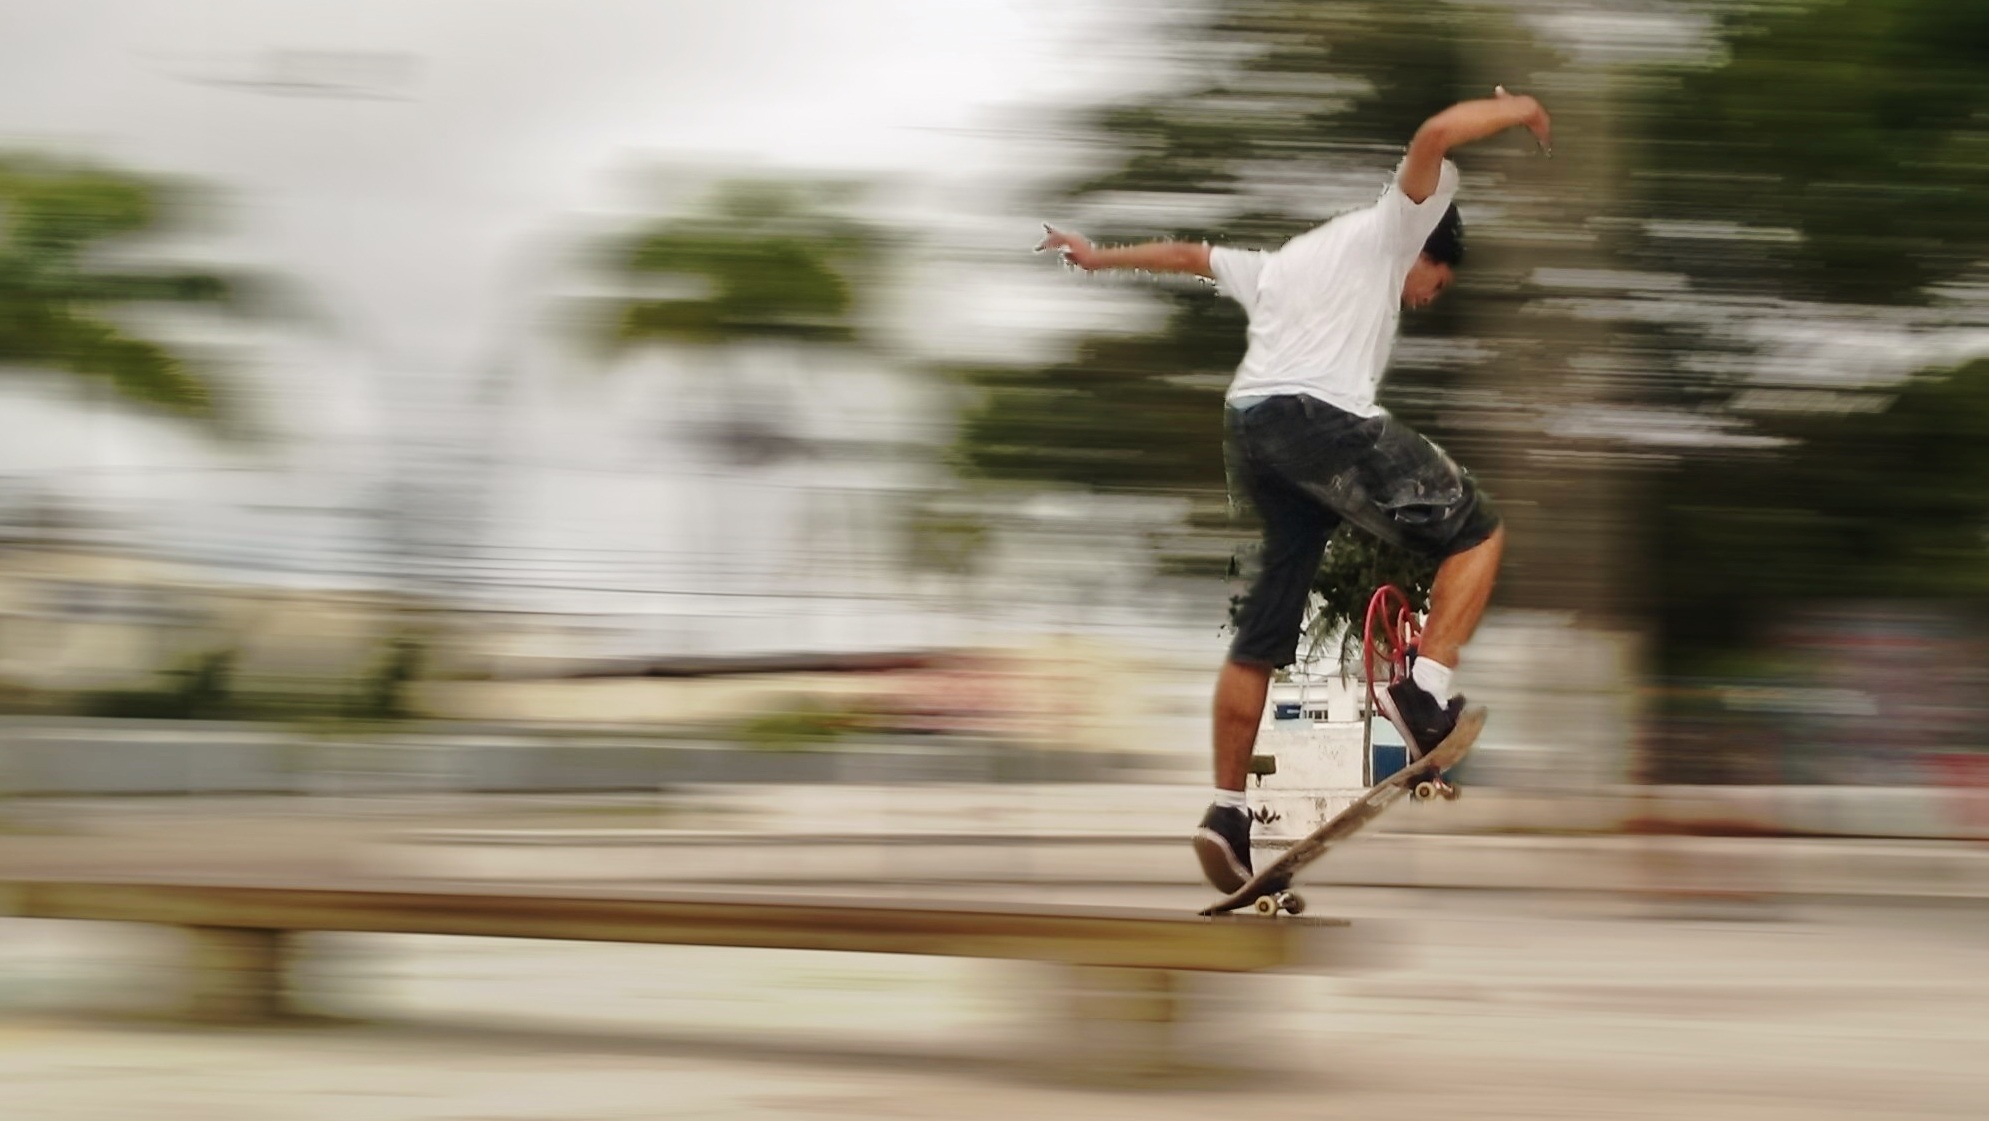
sport, skateboard, skateboarding, recreation, vehicle, extreme sport, sports equipment, longboard, sports, footwear, skater, radical, skateboarding equipment and supplies, boardsport, cycle sport, bicycle motocross, freestyle bmx, longboarding